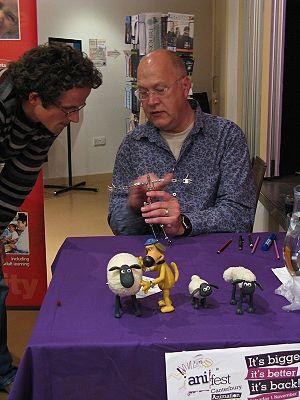
Shaun le mouton est une série télévisée d'animation britannique en 150 épisodes de 6 minutes créée par Nick Park et diffusée entre le 5 mars 2007 et le 18 novembre 2016 dans le bloc CBBC sur BBC One.